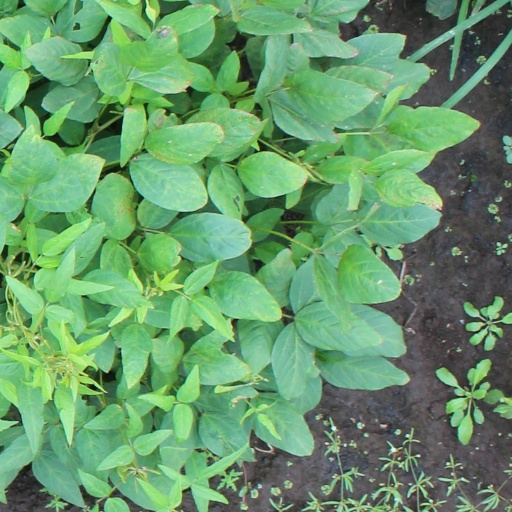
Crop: soybean